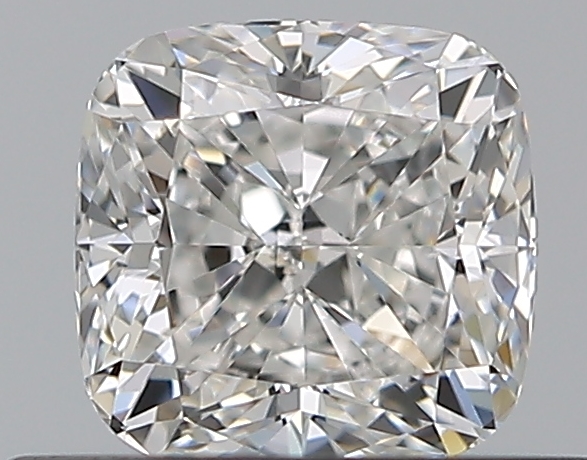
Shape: cushion
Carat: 0.52
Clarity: VS1
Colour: F
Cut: EX
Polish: EX
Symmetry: VG
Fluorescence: N
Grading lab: GIA
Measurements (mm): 4.53 x 4.42 x 3.08